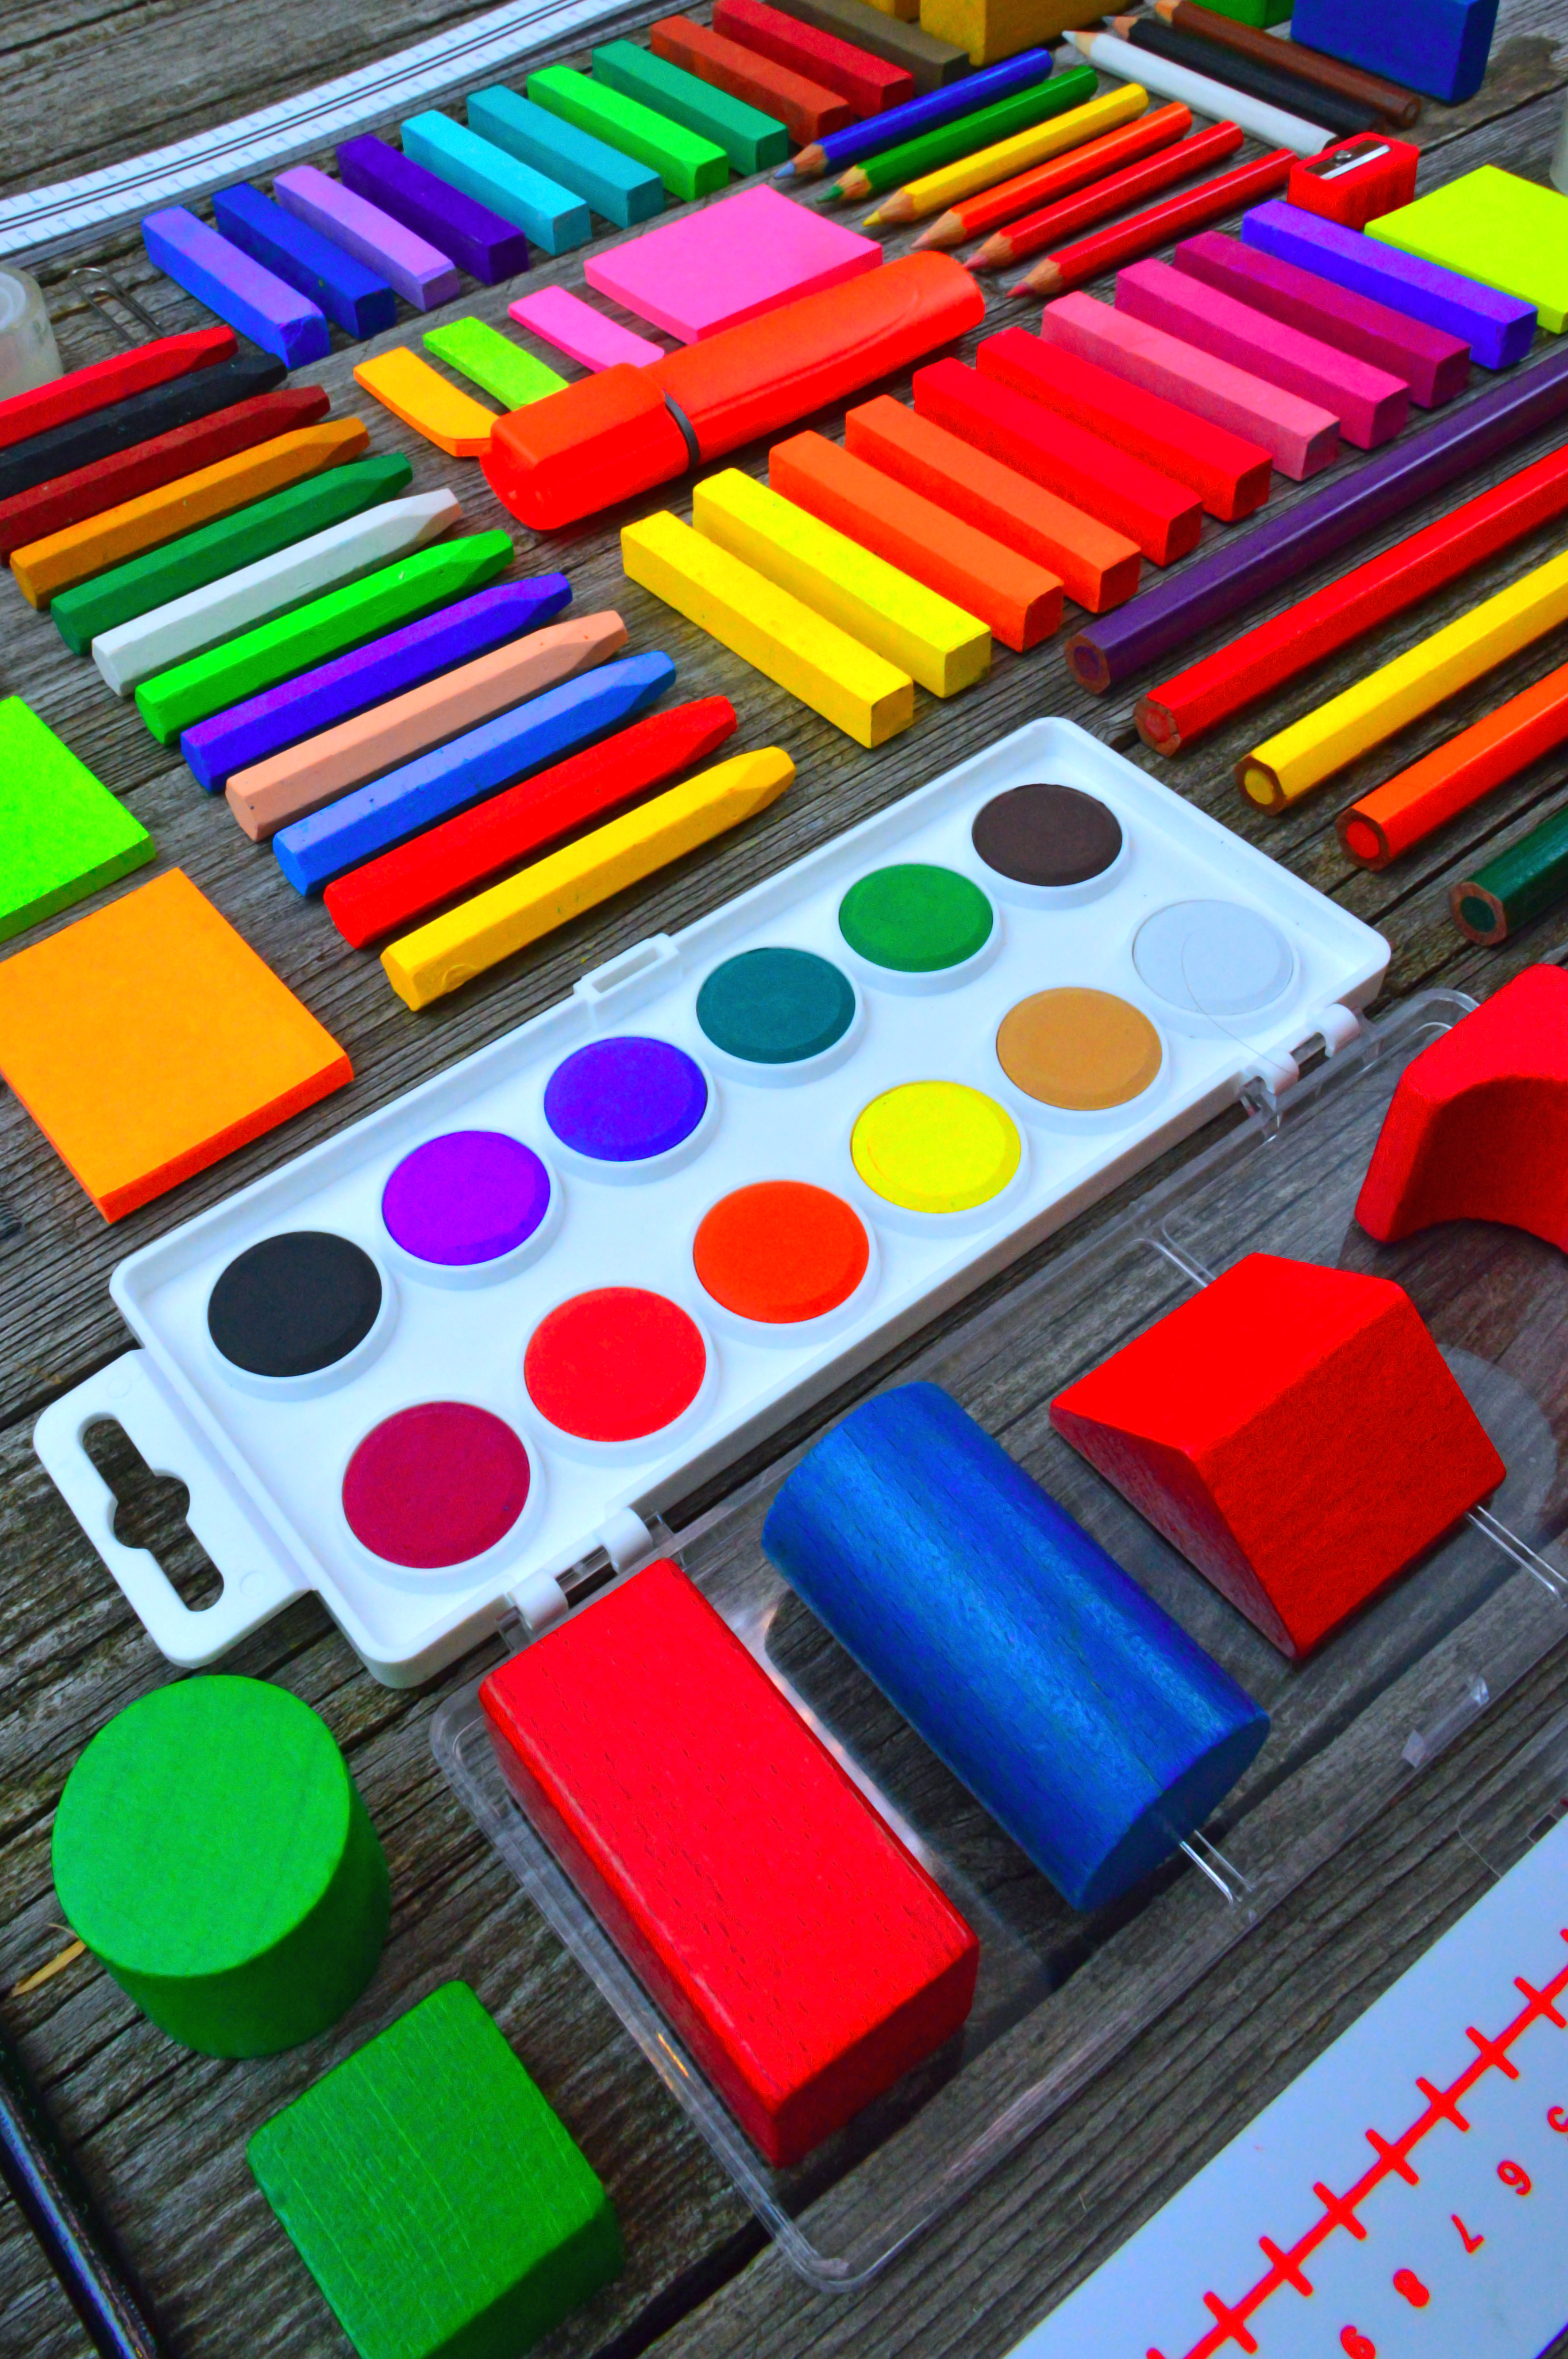
school, stationery, background, supplies, white, back, view, top, office, colorful, notebook, accessories, pencil, tools, education, paper, scissors, paint, isolated, pen, note, sharpener, calculator, flat, color school stationery, wood, wooden, eraser, equipment, desk, college, elementary, concept, group, object, red, product, material, plastic, textile, play